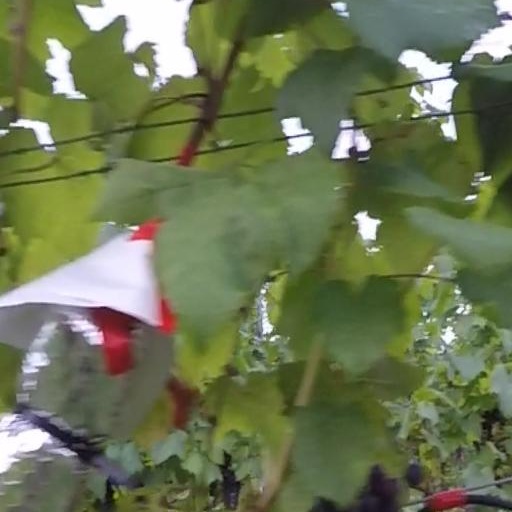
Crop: grape